Crypta

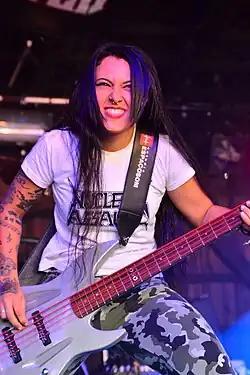
Frontwoman, bassist, and lead-vocalist Fernanda Lira

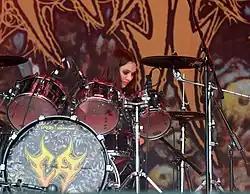
Drummer Luana Dametto

On April 25, 2020, after straining their professional relationship, Fernanda Lira and Luana Dametto left the band Nervosa. The following month, on May 20, they announced that they had formed a death metal band, the style they most identify with, called Crypta. They completed the line-up with guitarists Sonia Anubis (ex-Burning Witches, Cobra Spell) and Tainá Bergamaschi (ex-Hagbard). Despite the announcement, the band had been formed a year earlier (June 2019). On June 16, Napalm Records announced that they would release the band's debut album. The band's first single and music video released was for the song "From The Ashes", about the well-known story of the phoenix.